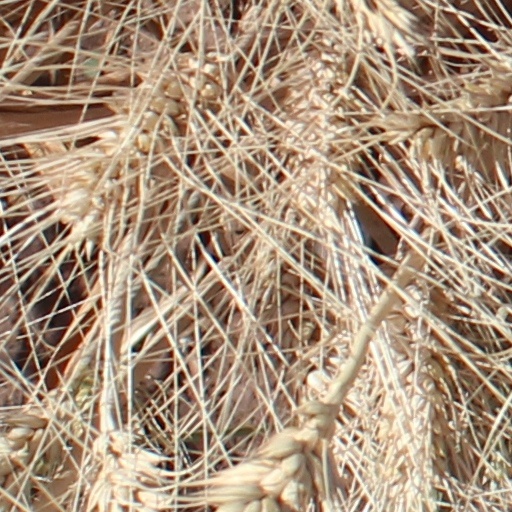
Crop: wheat